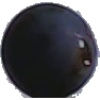
Label: Grape Blue 1